Lou Blonger

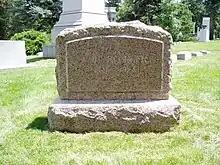
Lou Blonger's headstone in Fairmount Cemetery

Blonger was driven in a special car to the Colorado State Penitentiary on October 18, 1923, and died there on April 20, 1924, succumbing to organ failure. His funeral, held at Denver's Cathedral of the Immaculate Conception, was attended by hundreds of people from all walks of life. Despite his wishes to be buried at Mount Olivet Cemetery, his wife directed that he be interred at Fairmount Cemetery instead.